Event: Nepal Earthquake
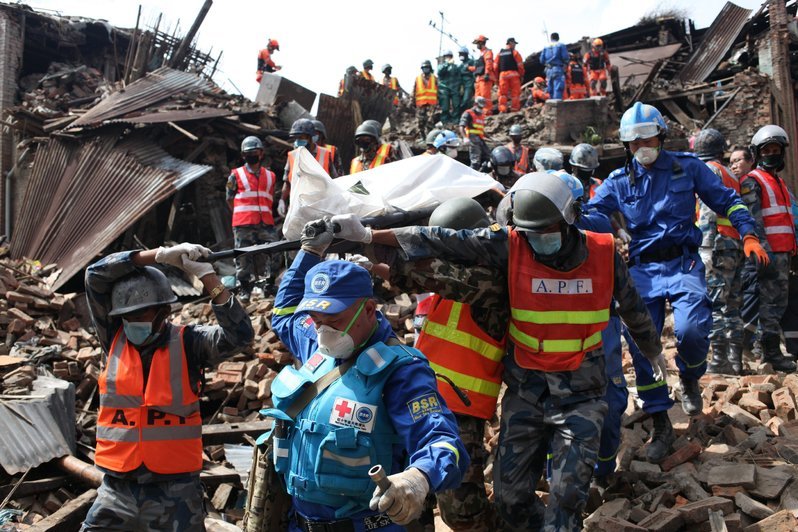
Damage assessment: damage